Edificio Grassy

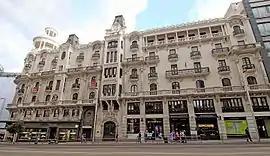
North façade seen from Gran Vía.

It comprises two independent buildings, which are joined together by the hall and the patio. Eclectic in its architecture, it boasts a rotunda topped by two superimposed belvederes of Renaissance influence.